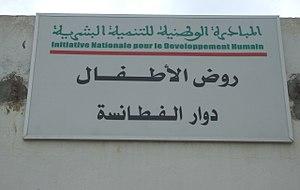
Crèche au Douar Ftansa (ou Fatanissa)